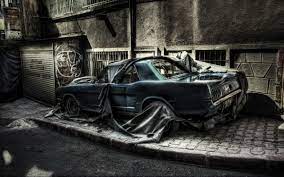
Vehicle type: Cars